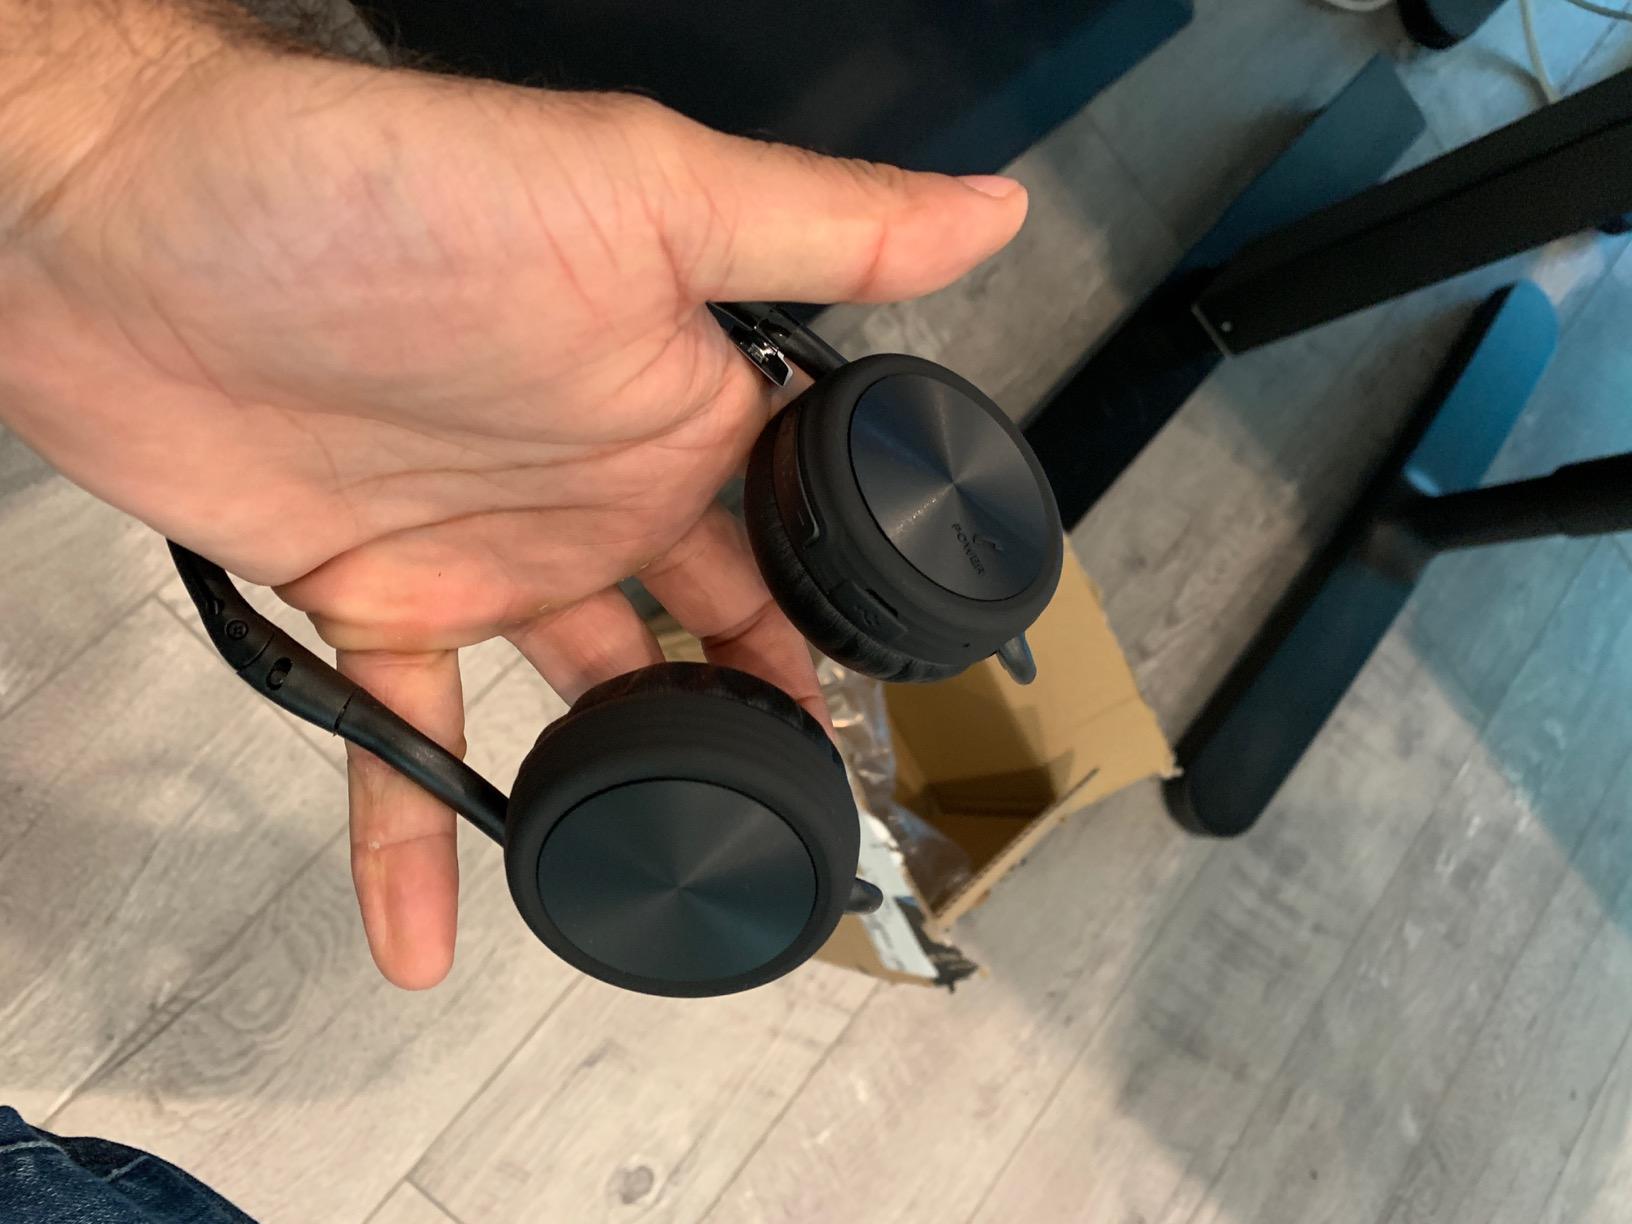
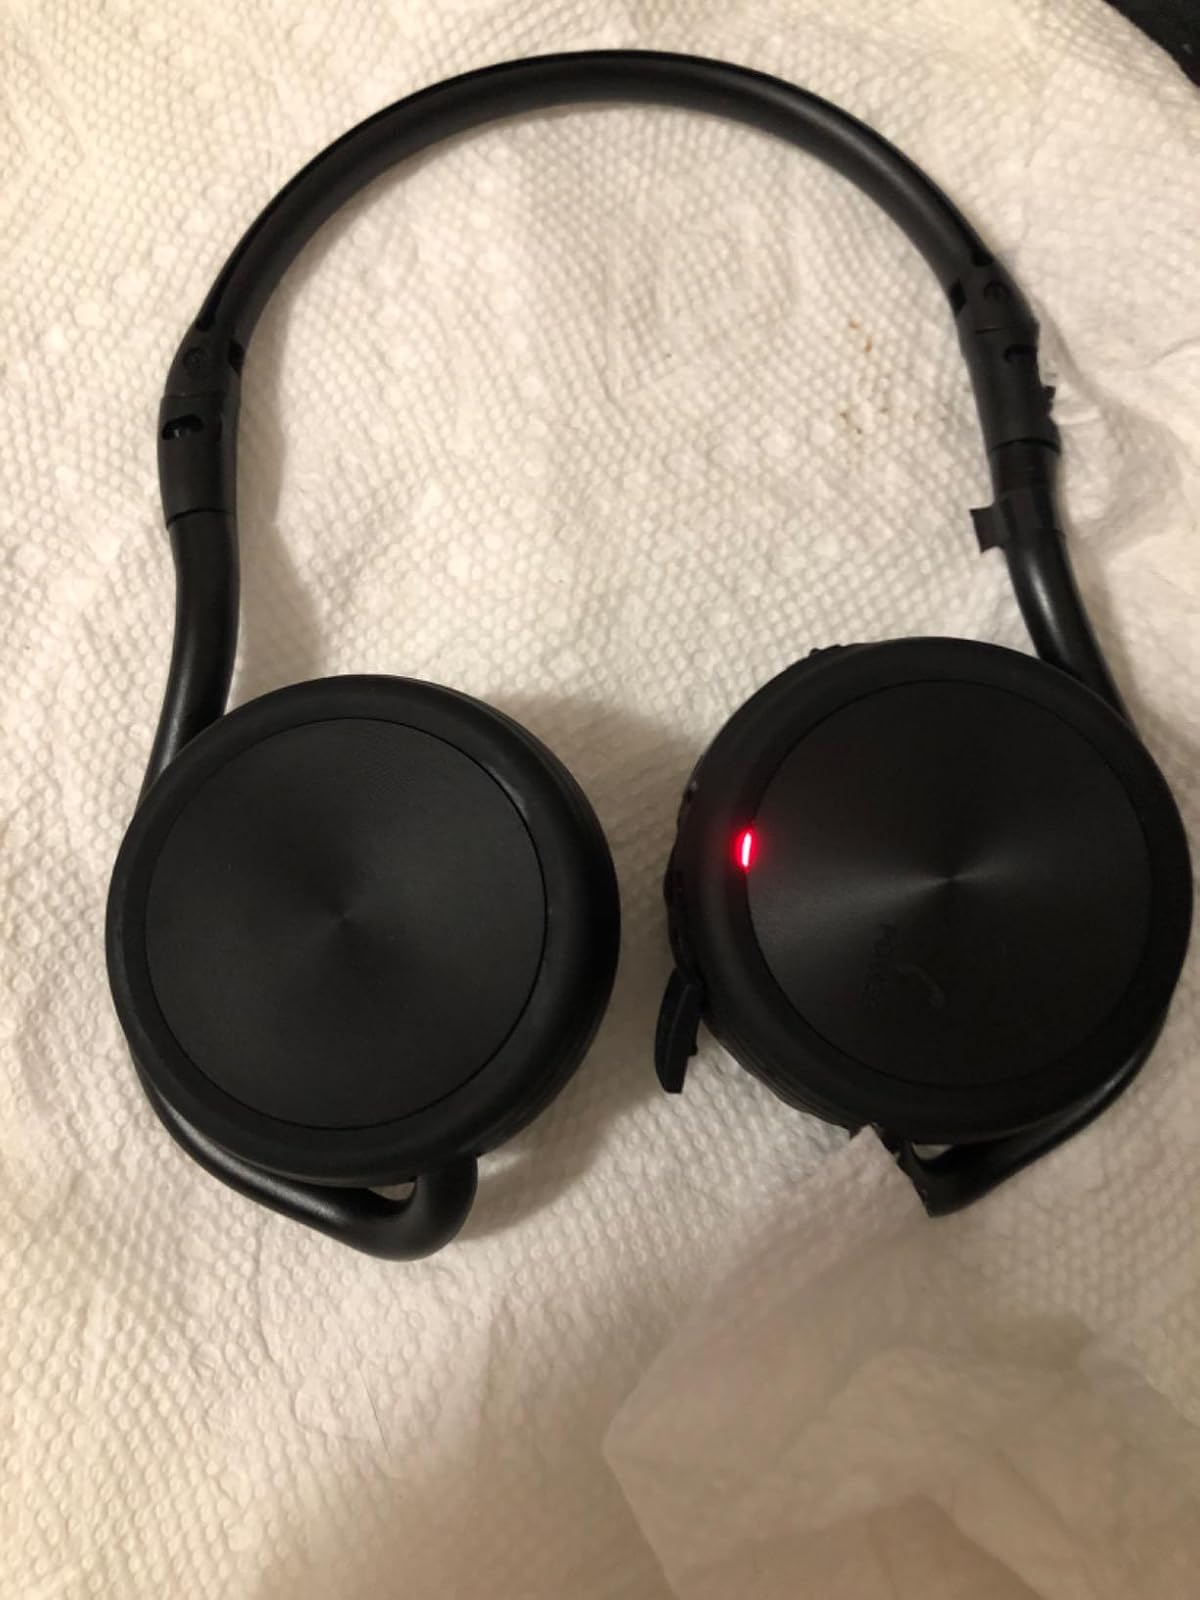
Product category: headphones
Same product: yes